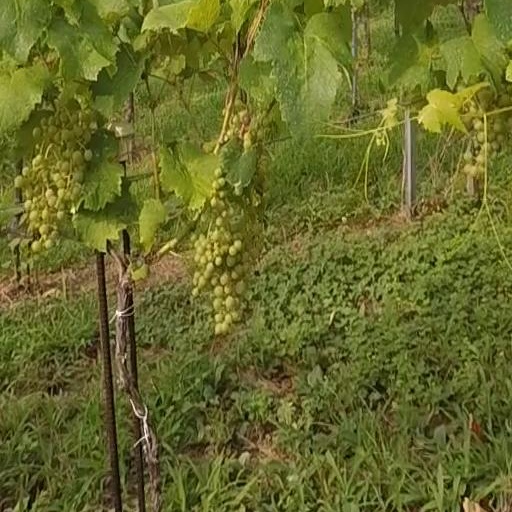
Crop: grape